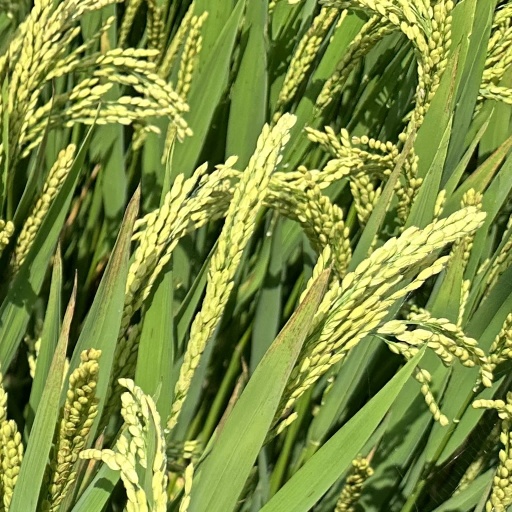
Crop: rice